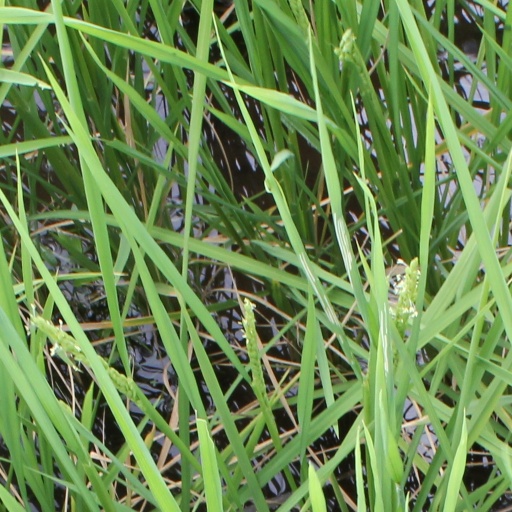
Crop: rice